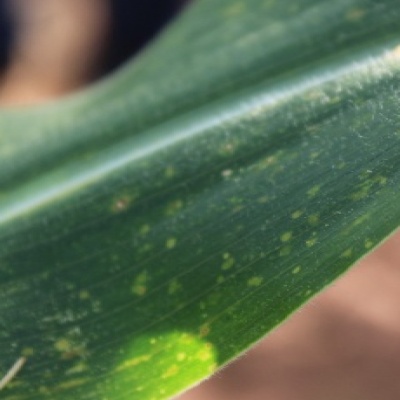
Label: Corn_(Maize)___Leaf_Spot